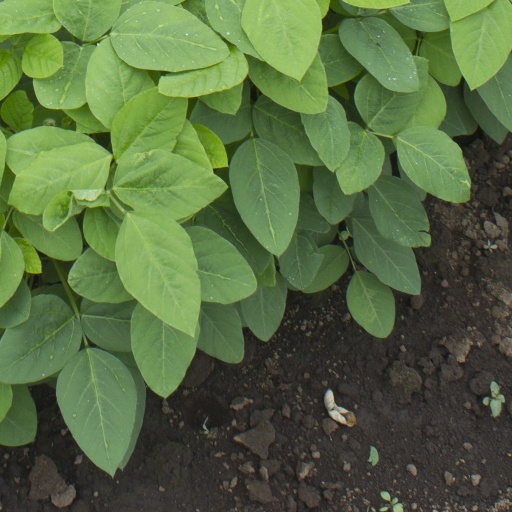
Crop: soybean